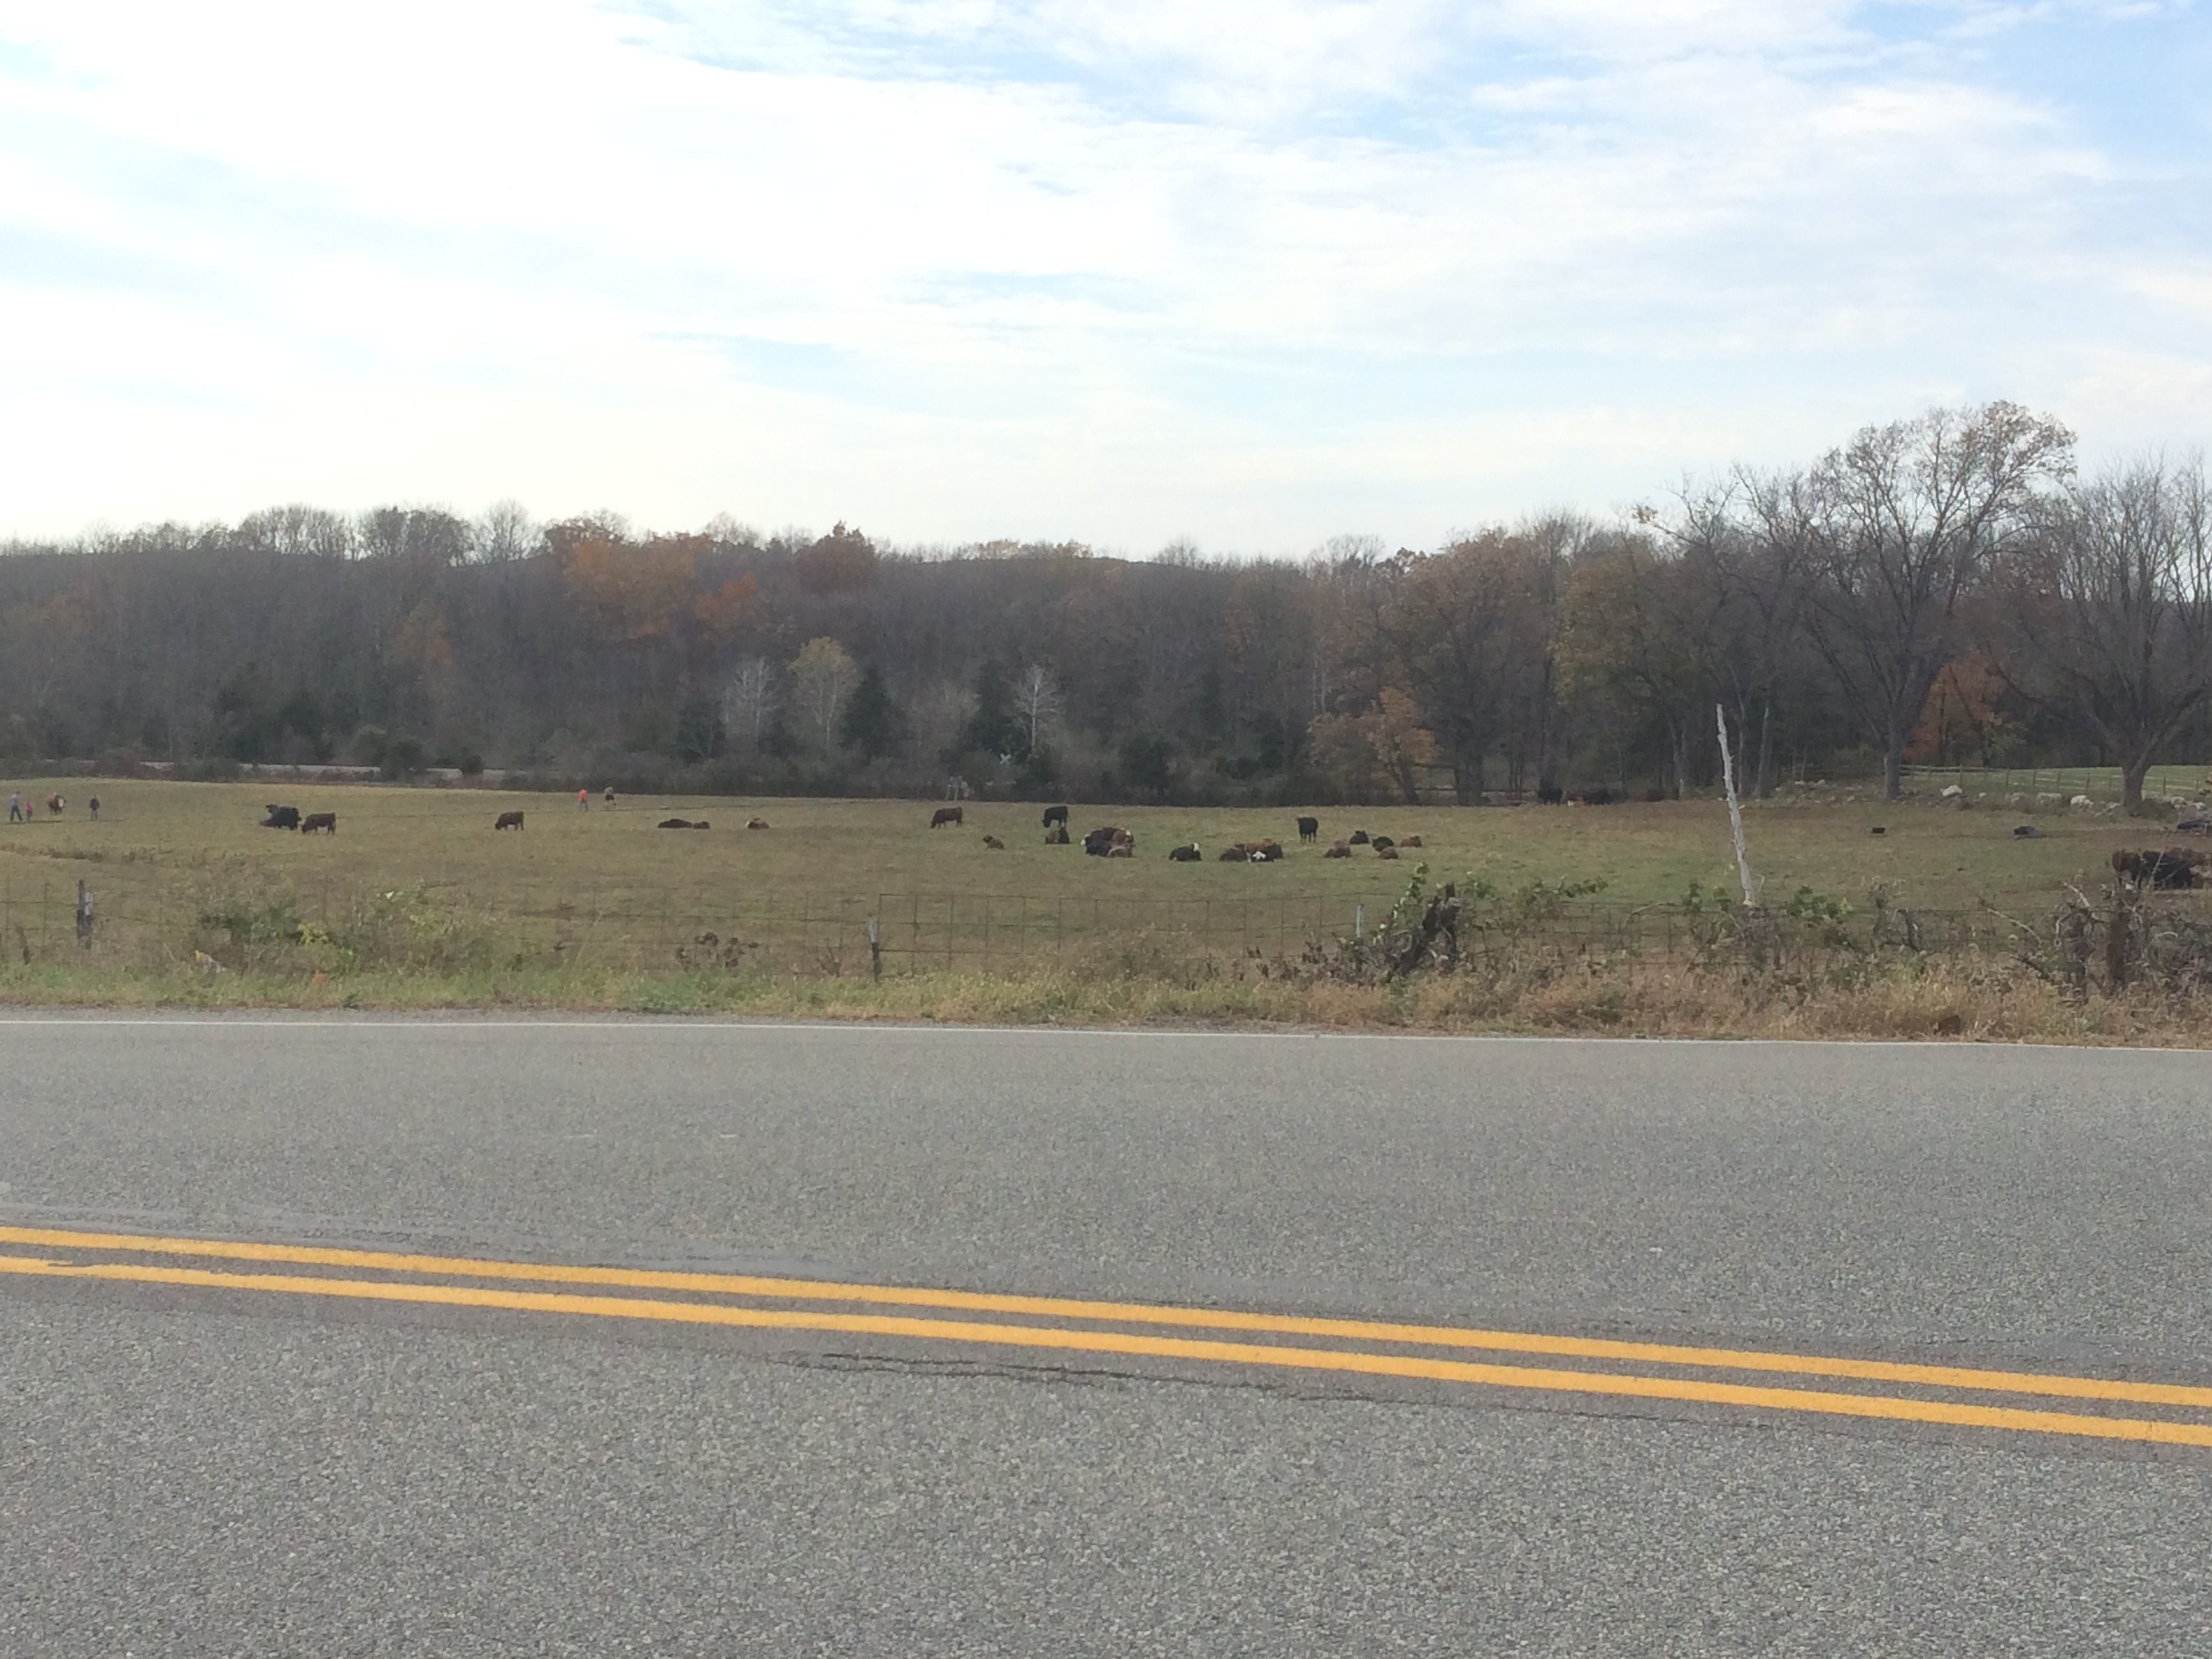
road, highway, asphalt, suburb, plain, residential area, land lot